Halo (DC Comics)

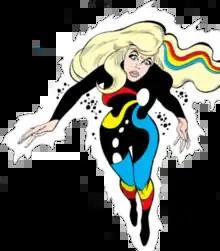
Halo as depicted in "Batman and the Outsiders" #4 (September 1983), art by Jim Aparo.

Halo (Gabrielle Doe) is a superheroine appearing in comic books published by DC Comics. She first appeared in a special insert in "The Brave and the Bold" #200 (July 1983) and was created by Mike W. Barr and Jim Aparo.